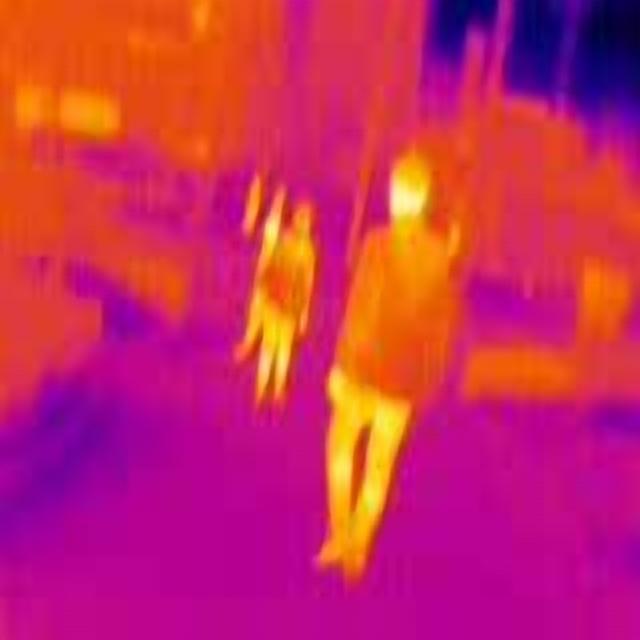
Detected objects:
label: person
label: person